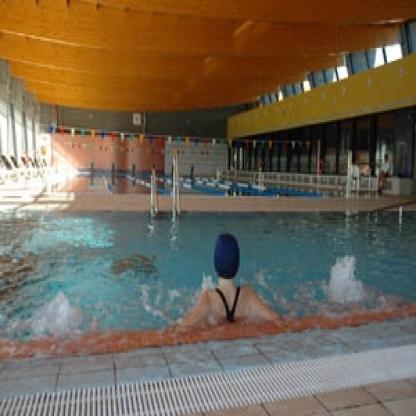
Scene: Indoor